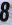
Number: 8